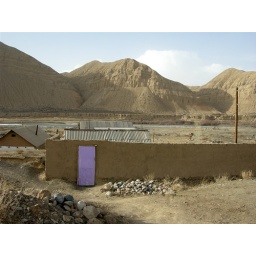
awesome purple door near the naryn river